Blood Legacy (TV series)

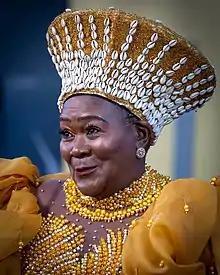
Connie Chiume passed away during the final stages of production for the show's first season.

In August 2024, Netflix announced the green light to release "Blood Legacy", an adaptation of the 2019 Spanish crime thriller series "Monarca", created by Diego Gutiérrez. The new version featured an entirely fresh cast, predominantly South African actors, differing from the original series. A 4-minute teaser for the show was released on August 28, 2024, followed by the official trailer on September 5, 2024 Actress and producer Connie Chiume passed away during the final stages of production for the first season.